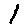
Label: 1